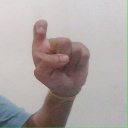
अक्षर: इ